Bauhaus University, Weimar

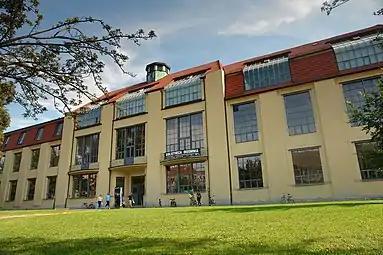
The main building of the Bauhaus-Universität (built 1904–1911, designed by Henry van de Velde to house the sculptors' studio at the Grand Ducal Saxon Art School. Inscribed as part of the Bauhaus World Heritage Site in 1996).

Weimar boasts a long tradition of art education and instruction in the areas of fine art, handicrafts, music and architecture.